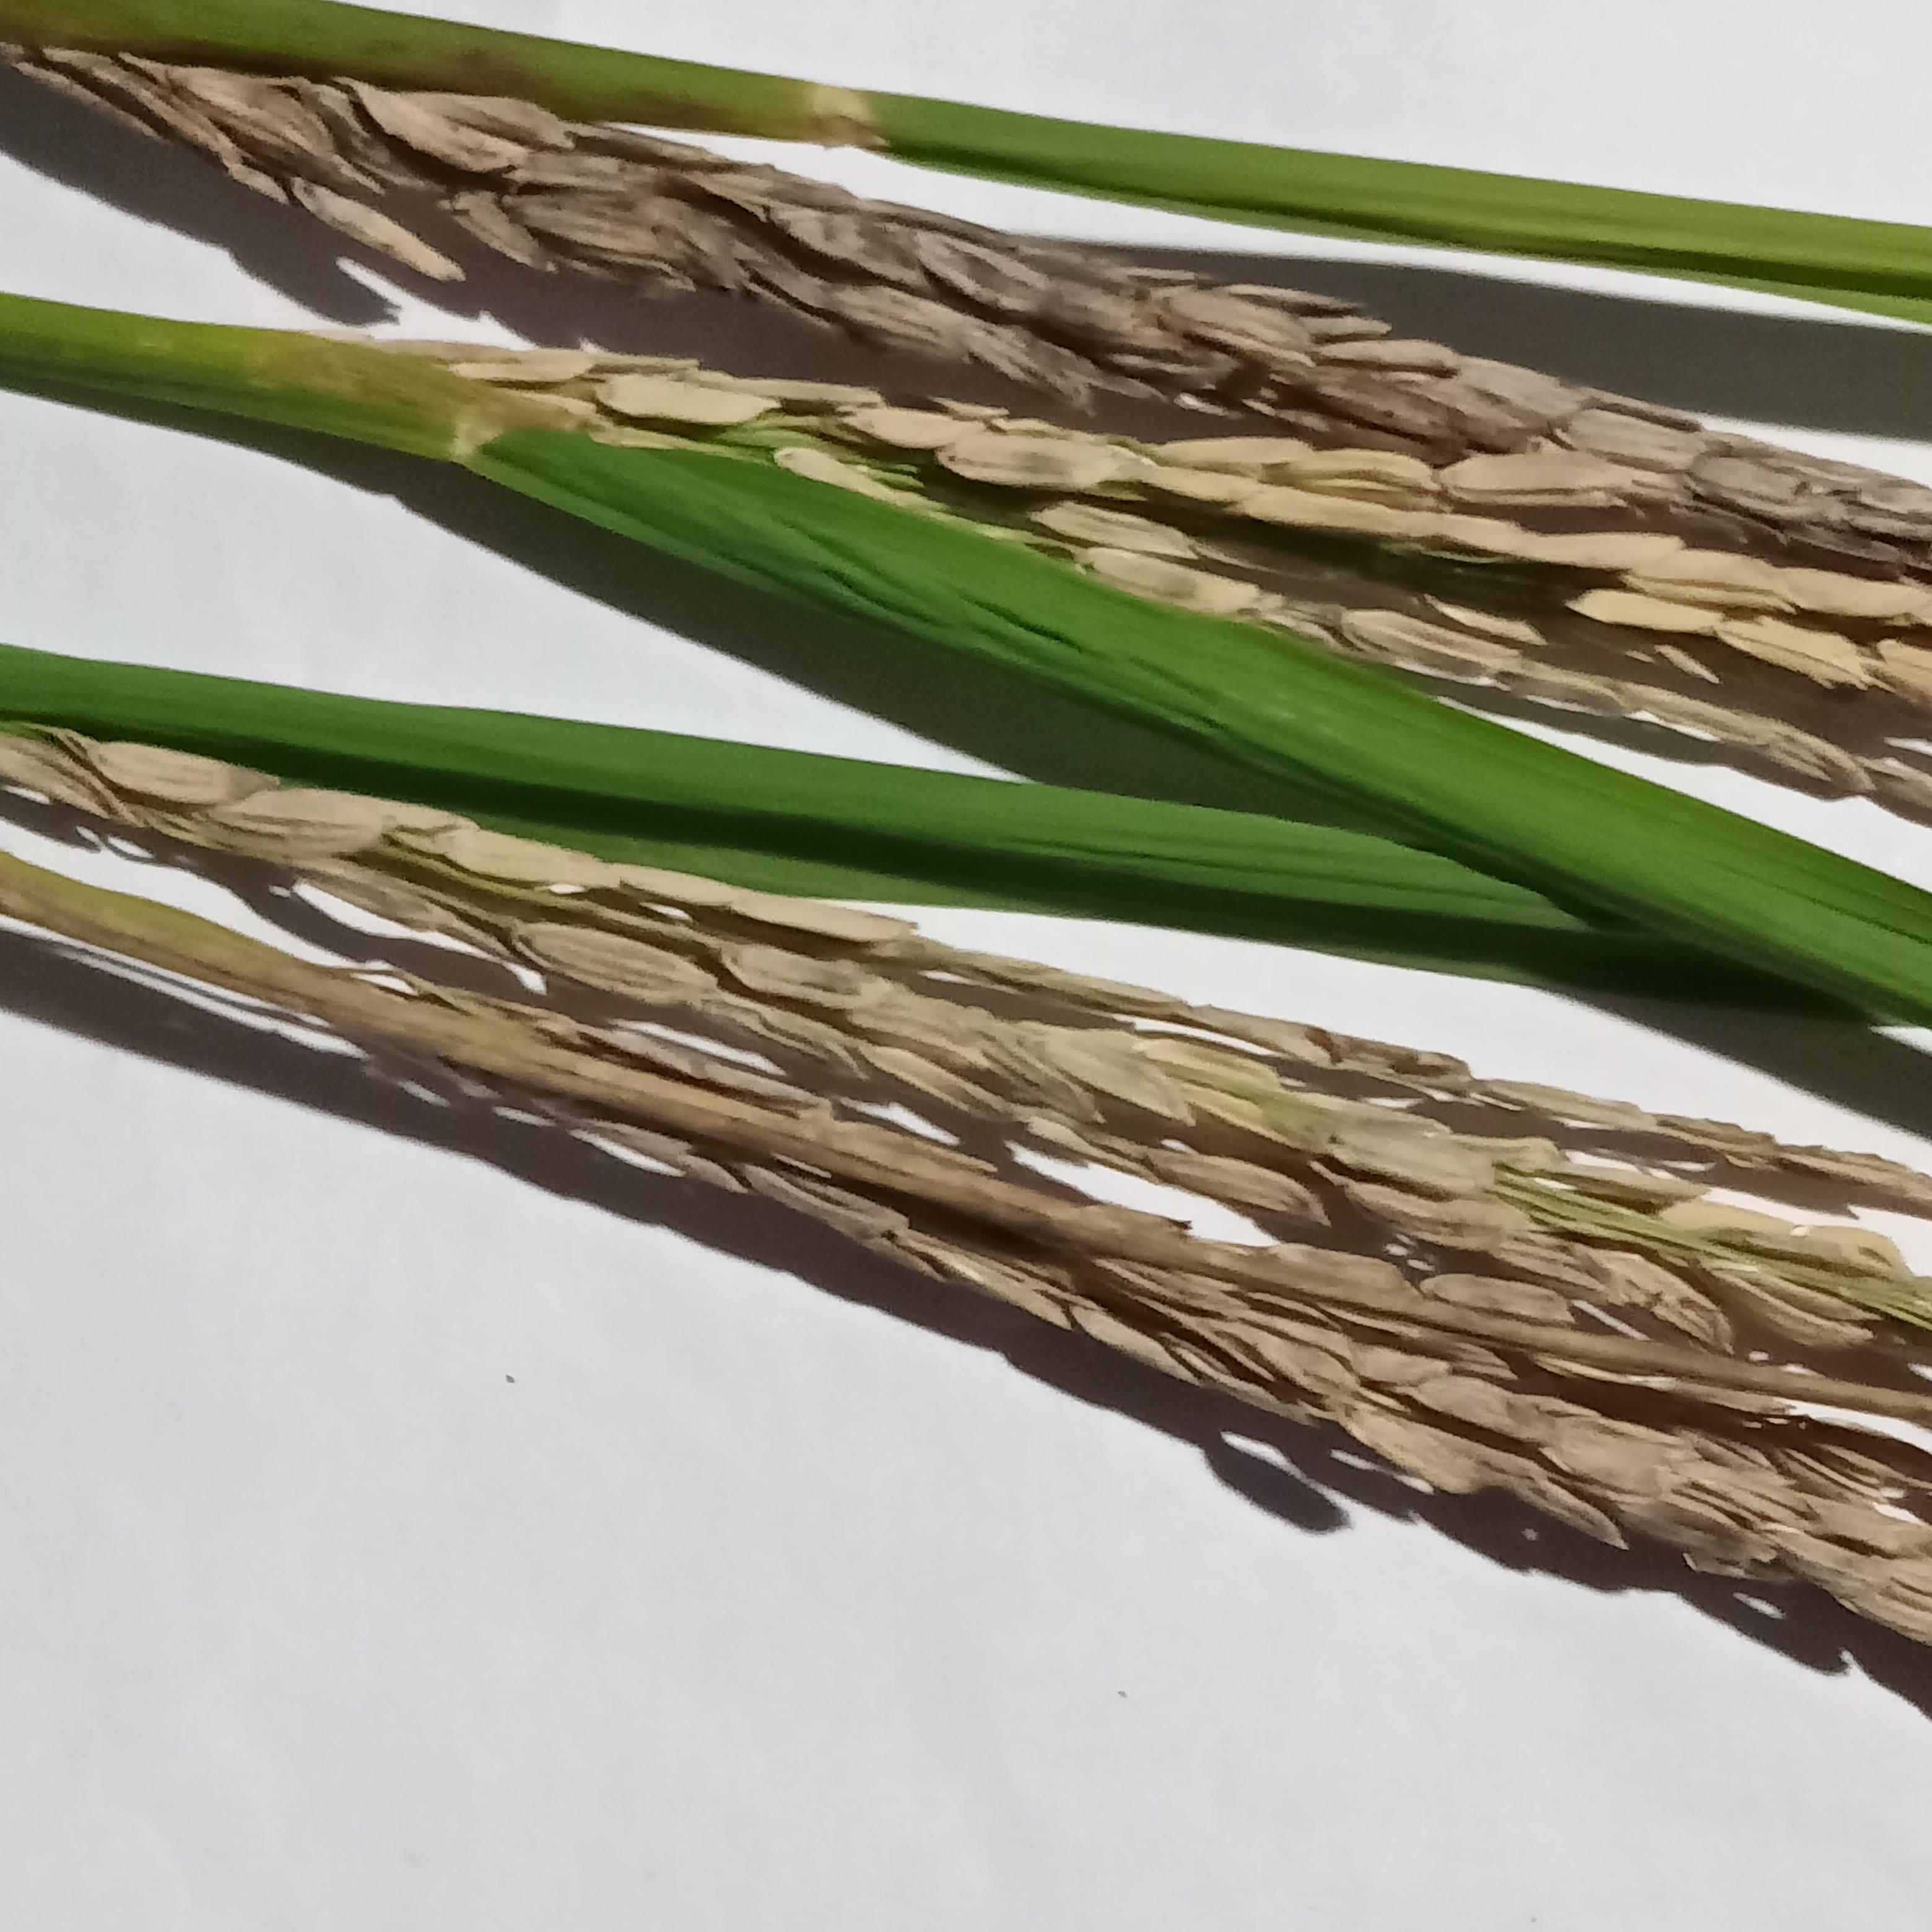
Label: Rice___Neck_Blast